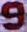
Number: 9